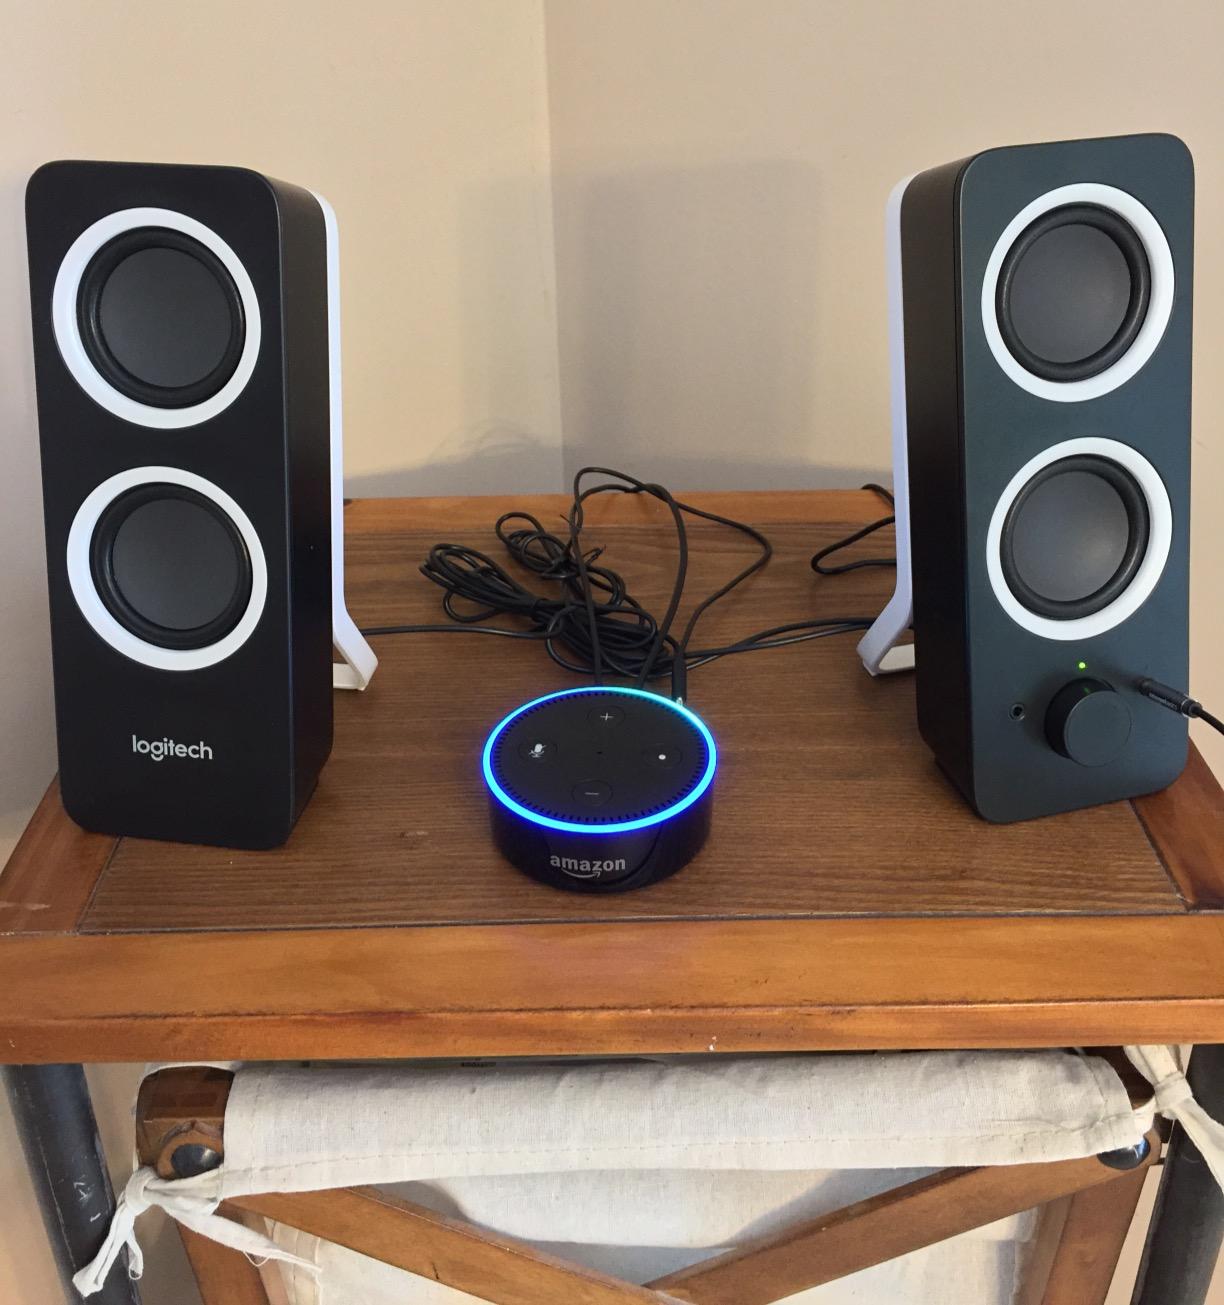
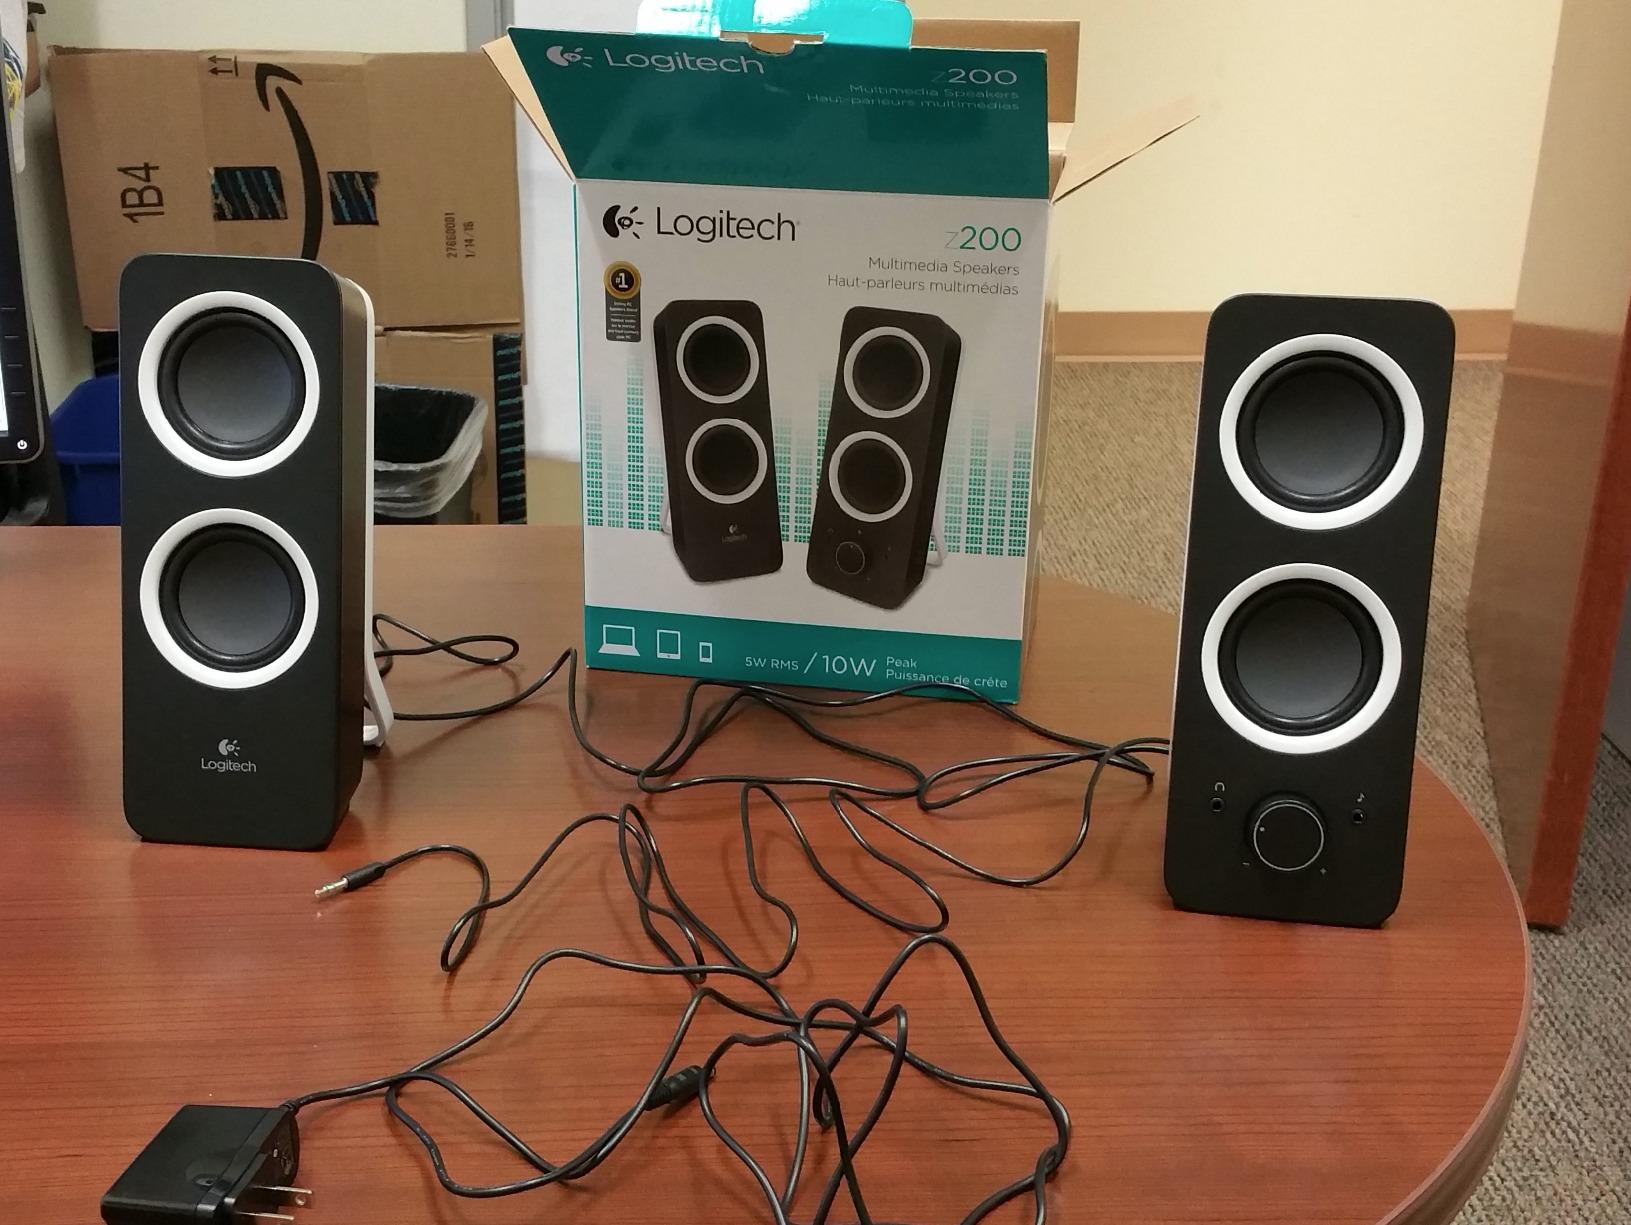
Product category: speaker
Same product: yes